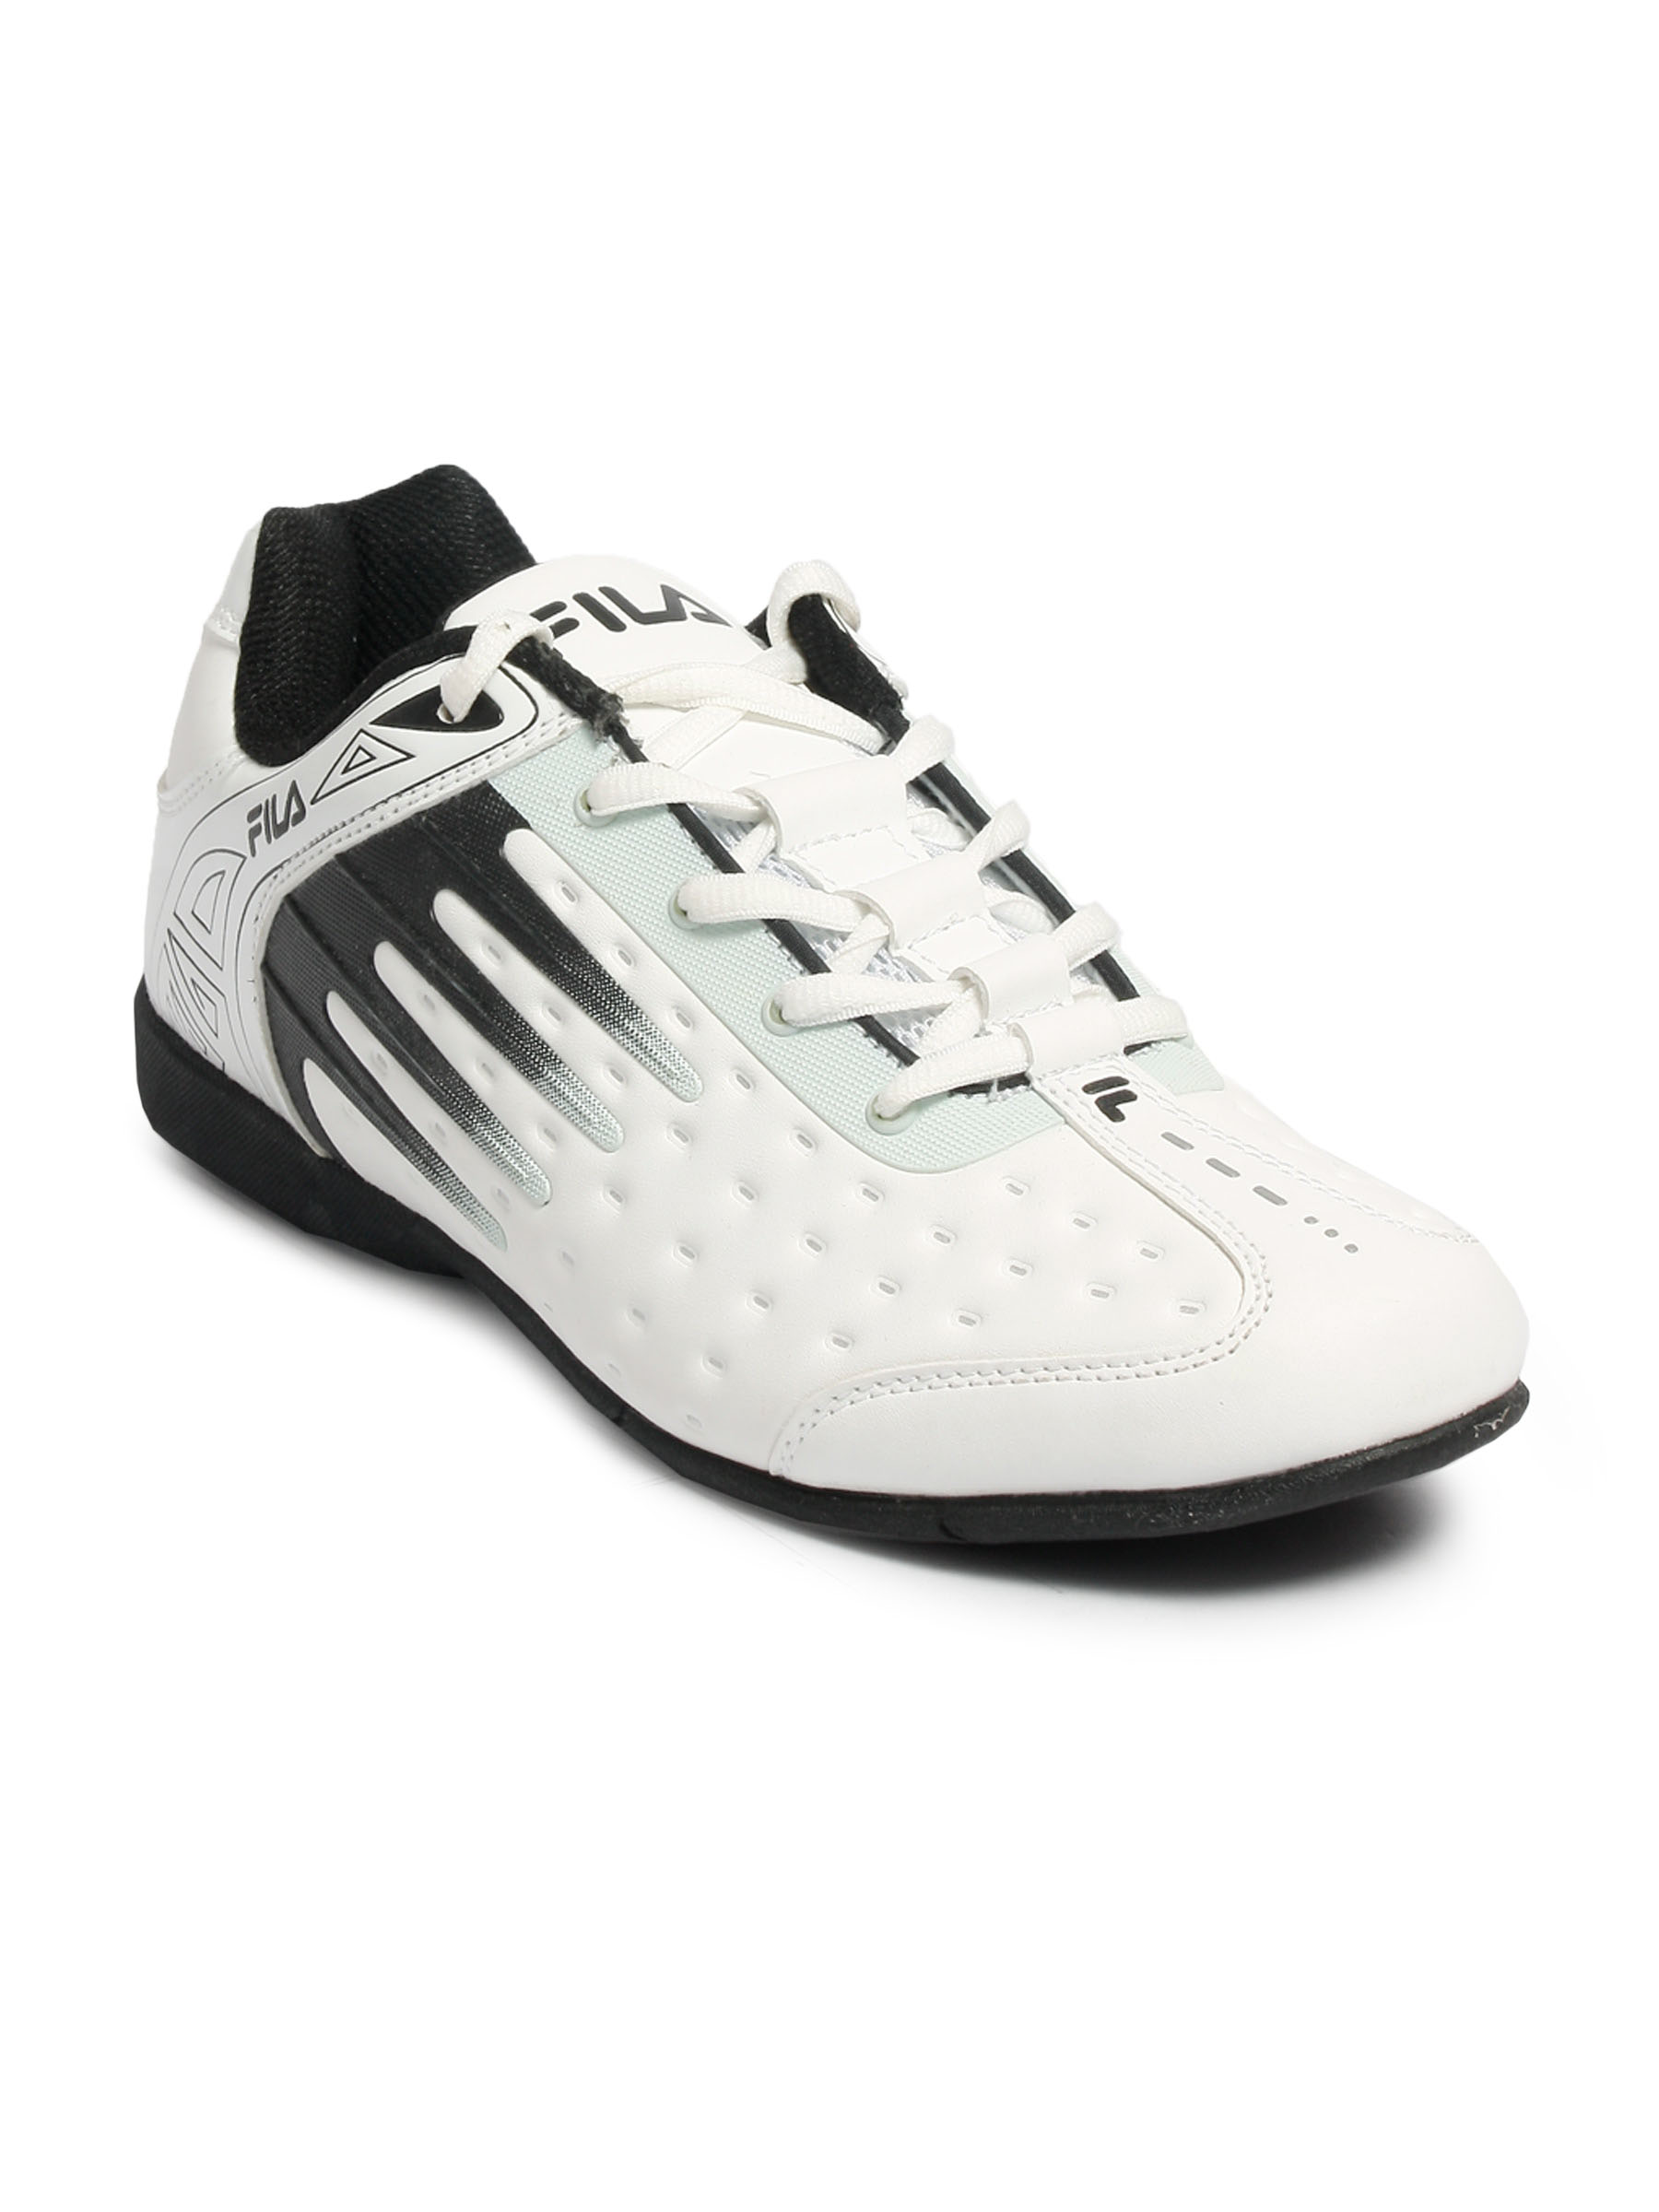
FILA Men Batec White Casual Shoes
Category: Footwear / Shoes / Casual Shoes
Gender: Men
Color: White
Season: Fall 2011
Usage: Casual